Outline of canoeing and kayaking

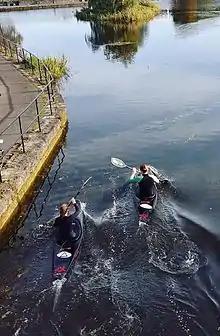
Canoe polo players

Materials used in modern designs – modern kayaks are usually made from Rotationally Molded Plastic (Rotomold), Fiberglass or Kevlar, each of which has advantages and disadvantages.